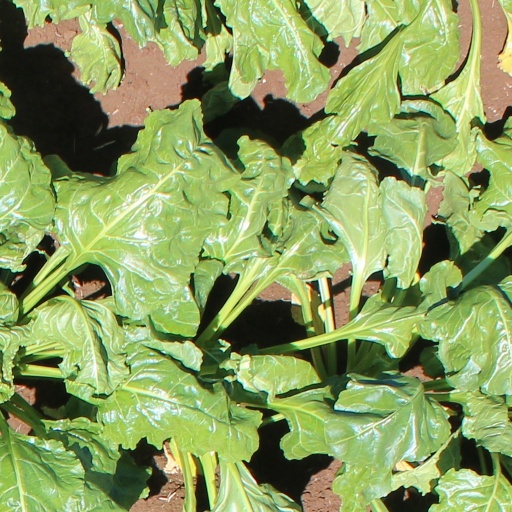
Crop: sugar beet